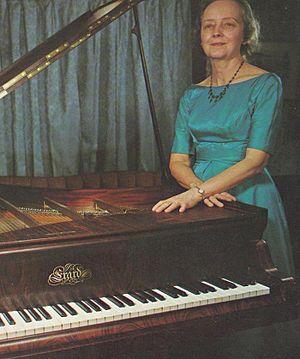
Martha Goldstein, née Martha Svendsen le 10 juin 1919 à Baltimore et morte le 14 février 2014 à Seattle, est une claveciniste et une pianiste qui a donné des concerts aux États-Unis, en Afrique au Moyen-Orient et en Europe. Elle a joué des œuvres de Georg Friedrich Haendel, de Frédéric Chopin, de Georg Philipp Telemann, de Franz Liszt et de Ferruccio Busoni entre autres.